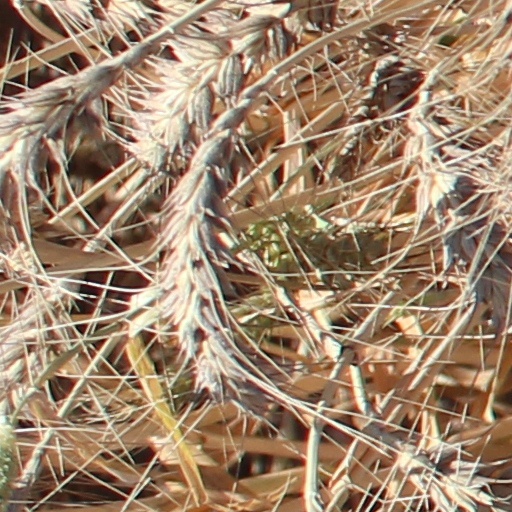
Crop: wheat